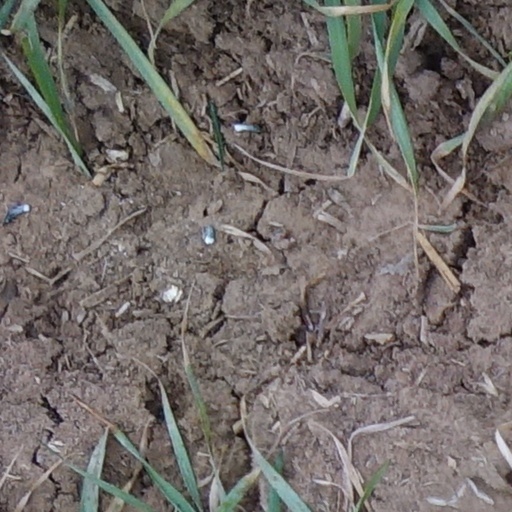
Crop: wheat